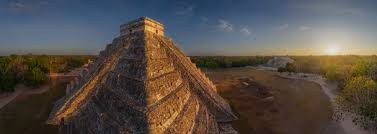
Landmark: Chichen Itza